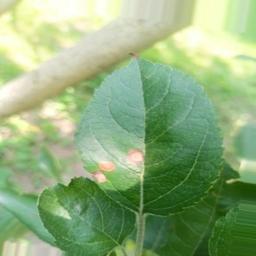
Label: Alternaria